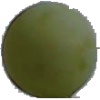
Label: Grape White 4